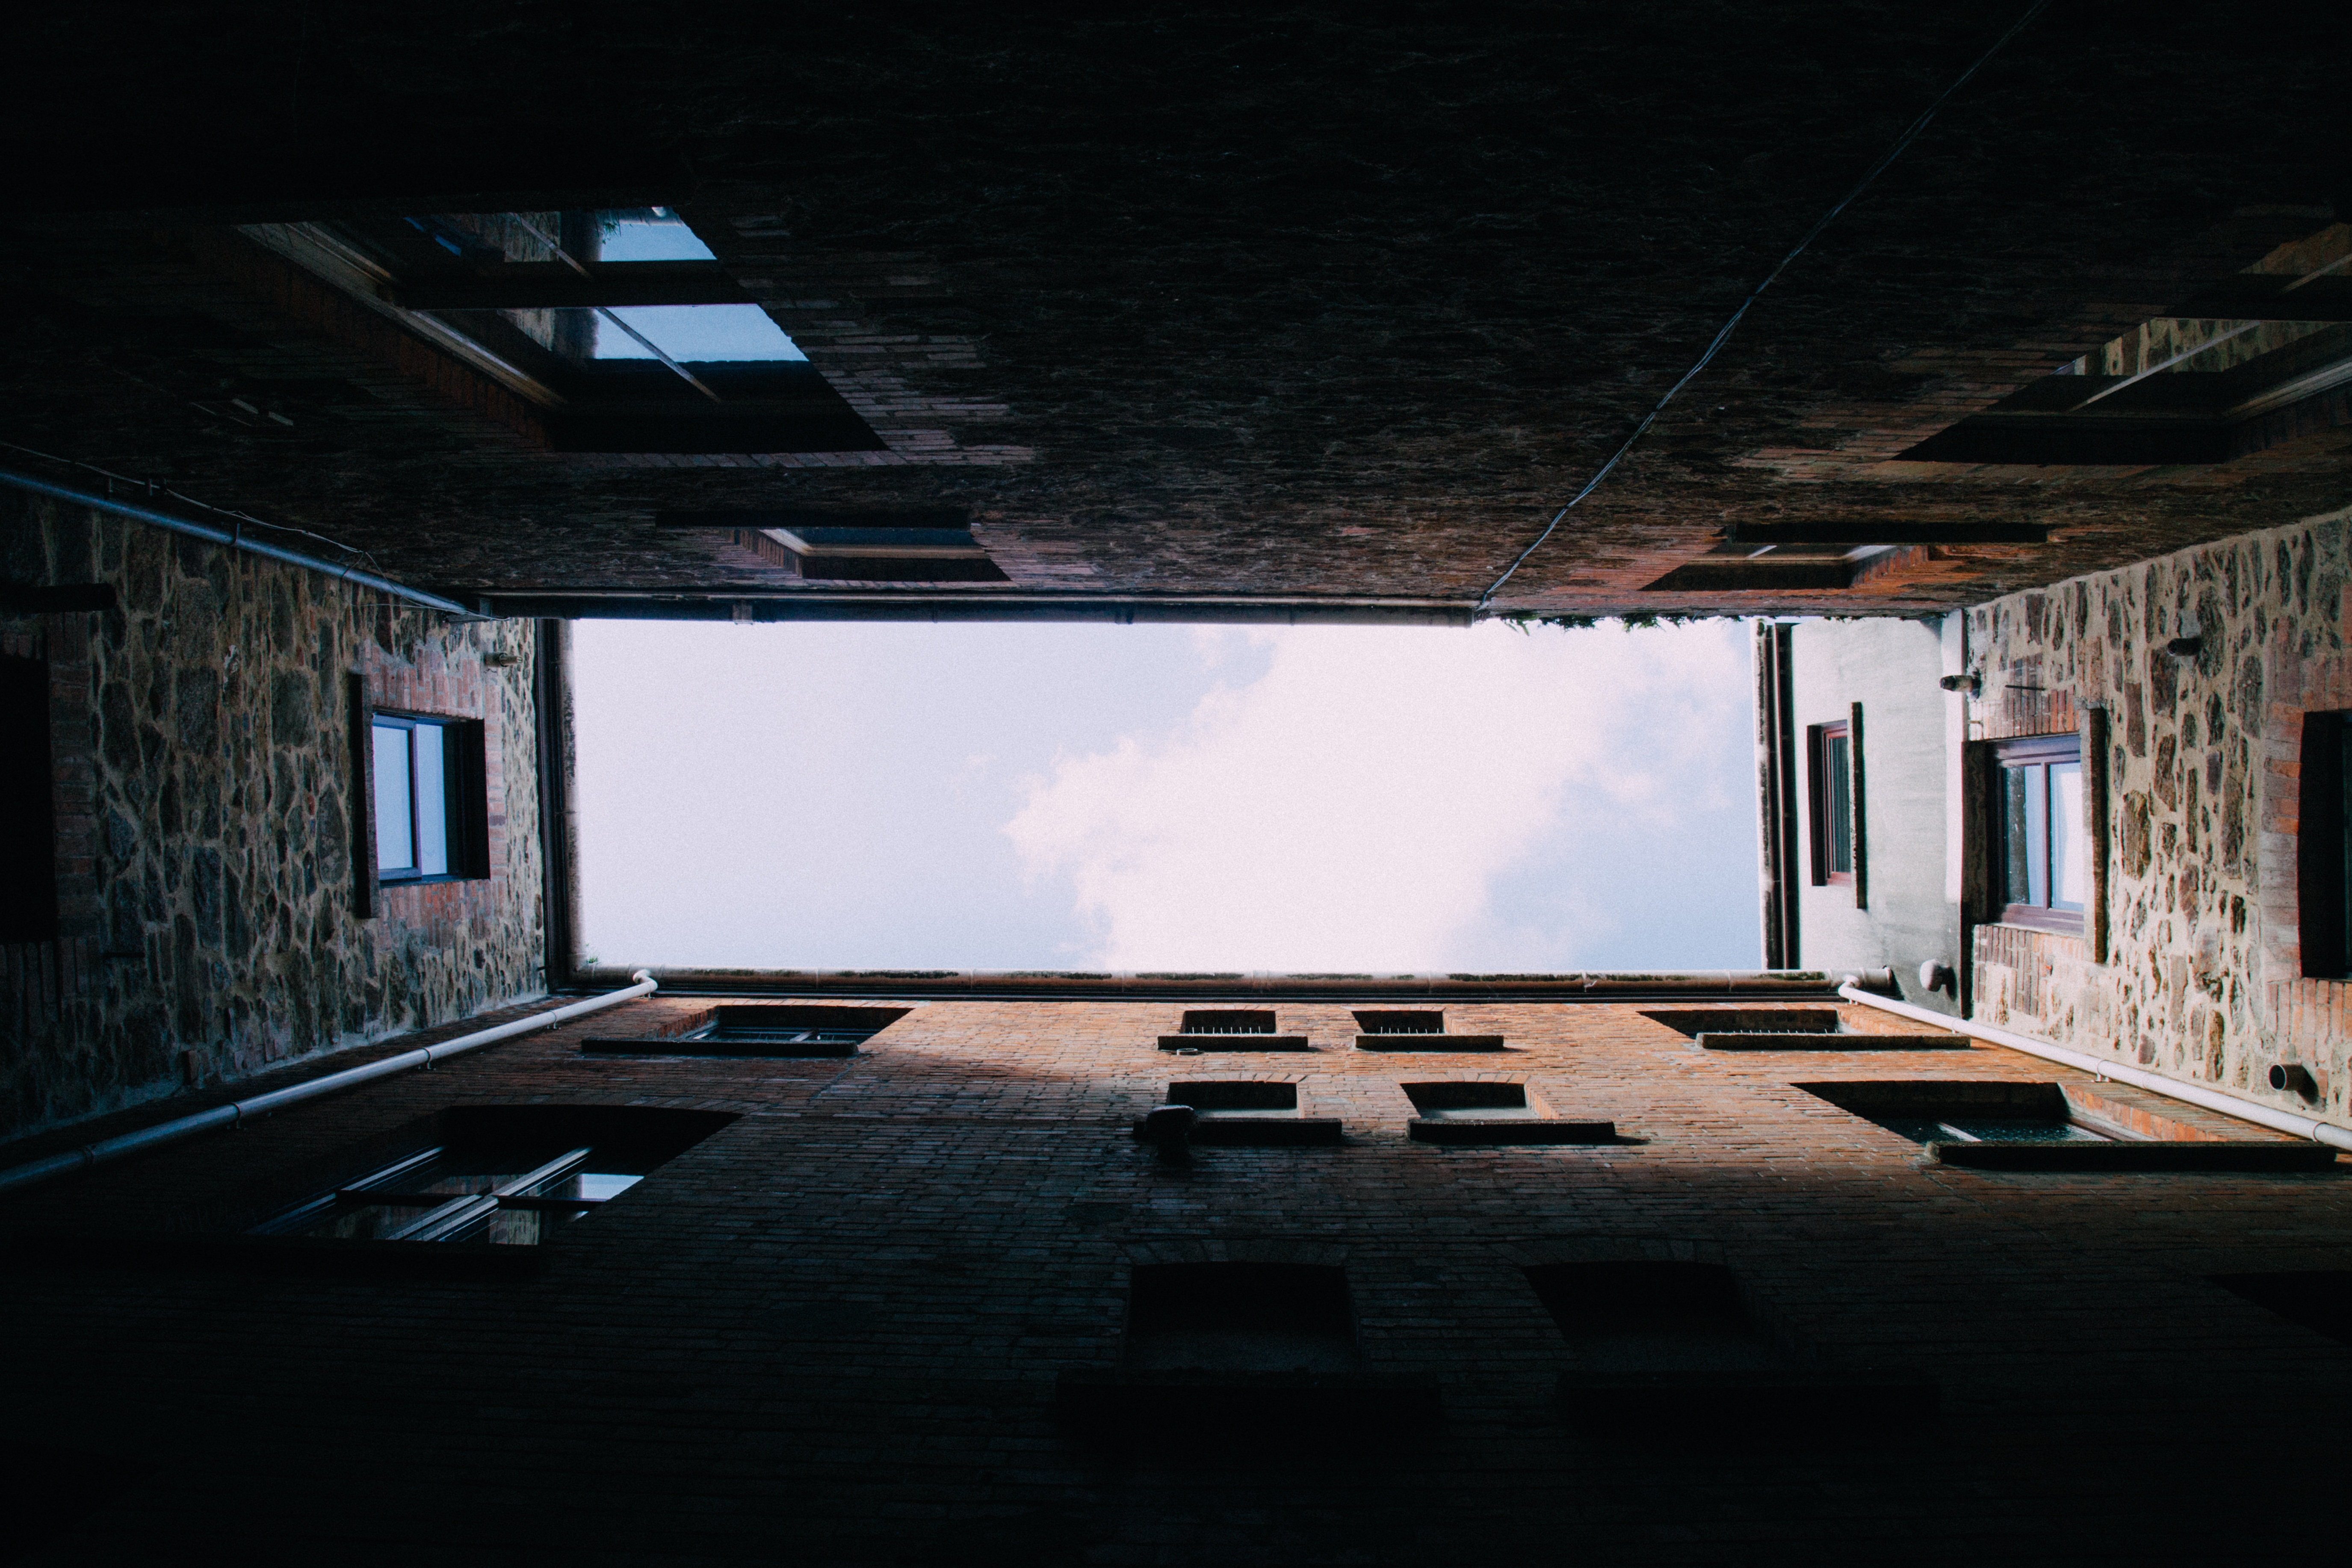
light, architecture, night, house, home, darkness, lighting, interior design, theatre, stage, design, screenshot